Färnebofjärden National Park

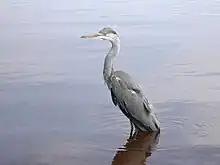
A heron in Färnebofjärden National Park

Birds are without question Färnebofjärden's most numerous class of animal. More than 200 species have been reported of which at least 107 nest regularly in the park. This richness is in part connected to the presence of characteristic species of both the south and the north. In addition, the park contains species of bird both aquatic and sylvan.